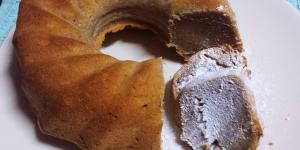
torta de banana en licuadora